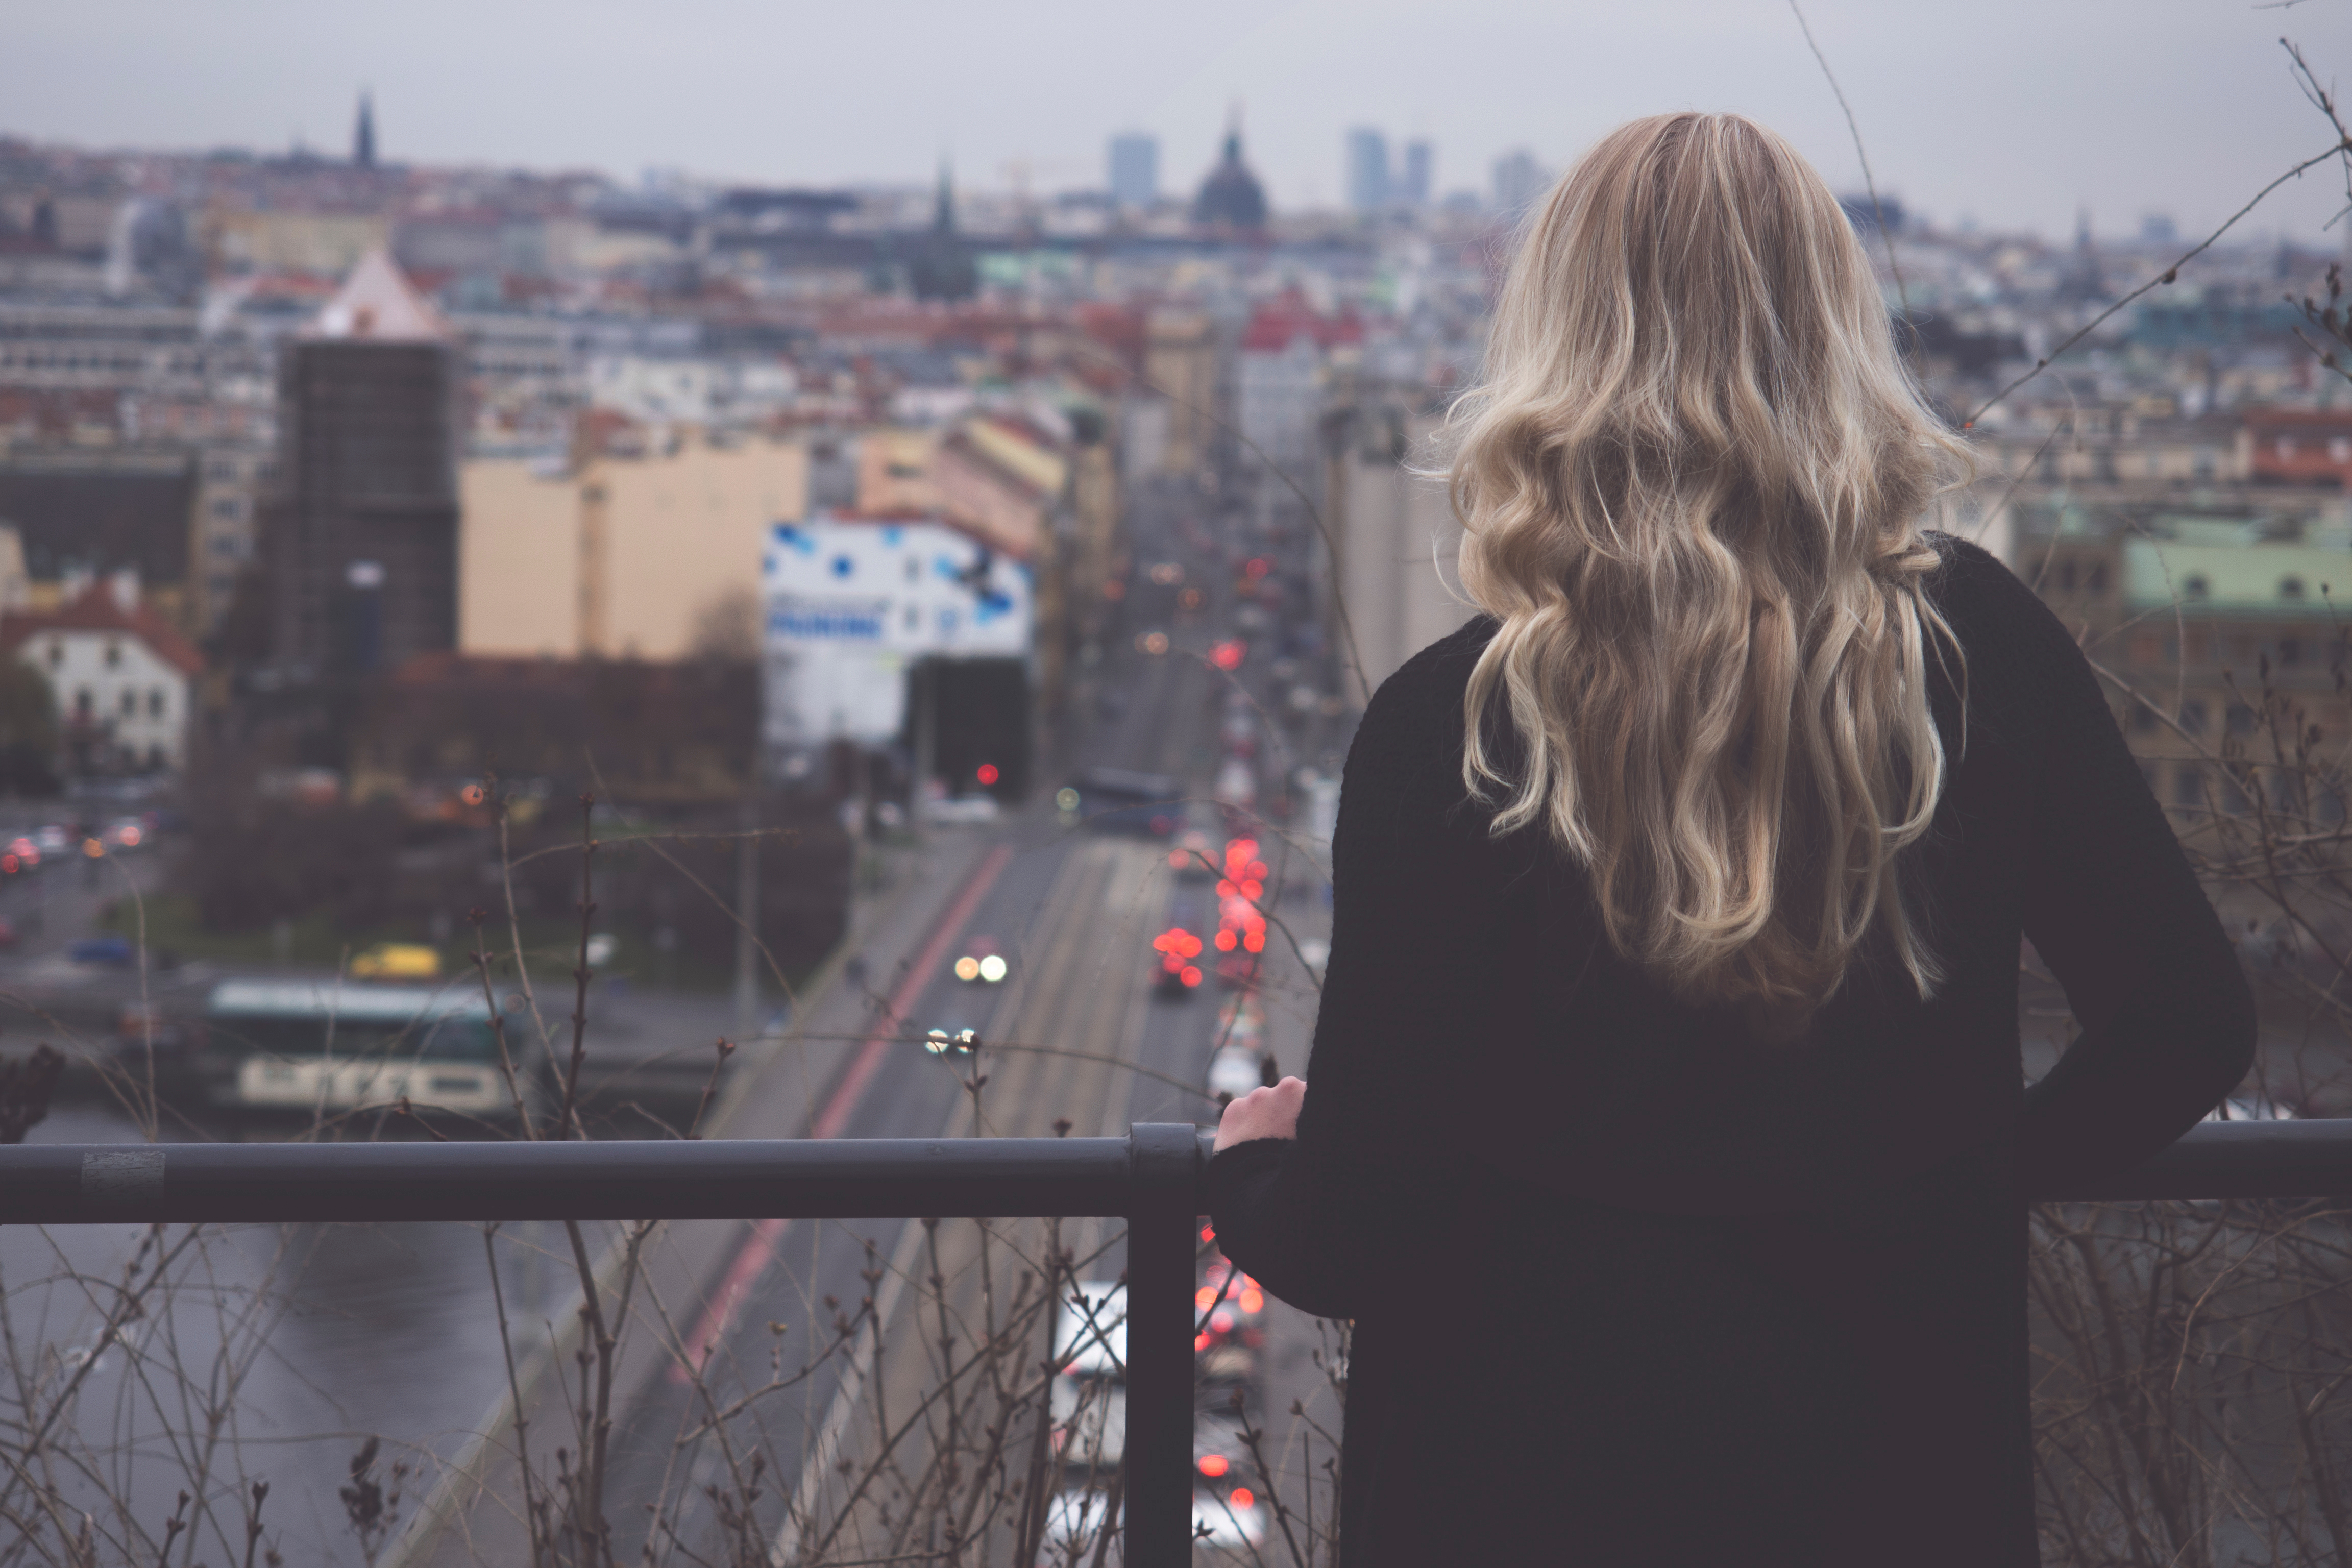
winter, woman, photography, morning, female, evening, spring, lady, overlook, blonde, season, photograph